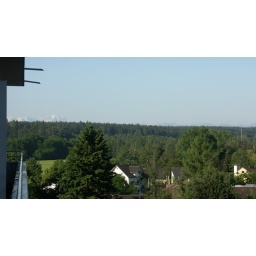
Zugspitze and other mountains seen from my balcony in Planegg.